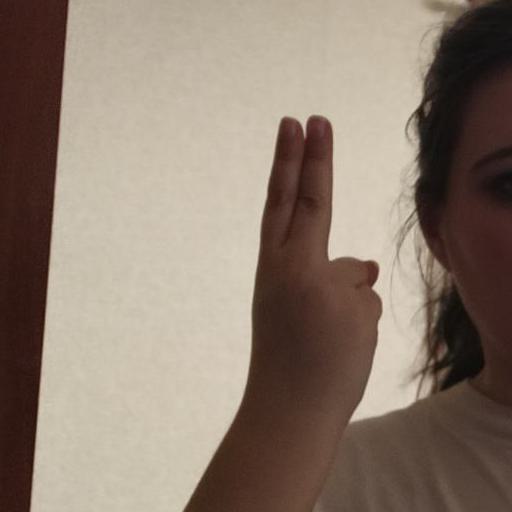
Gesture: two_up_inverted